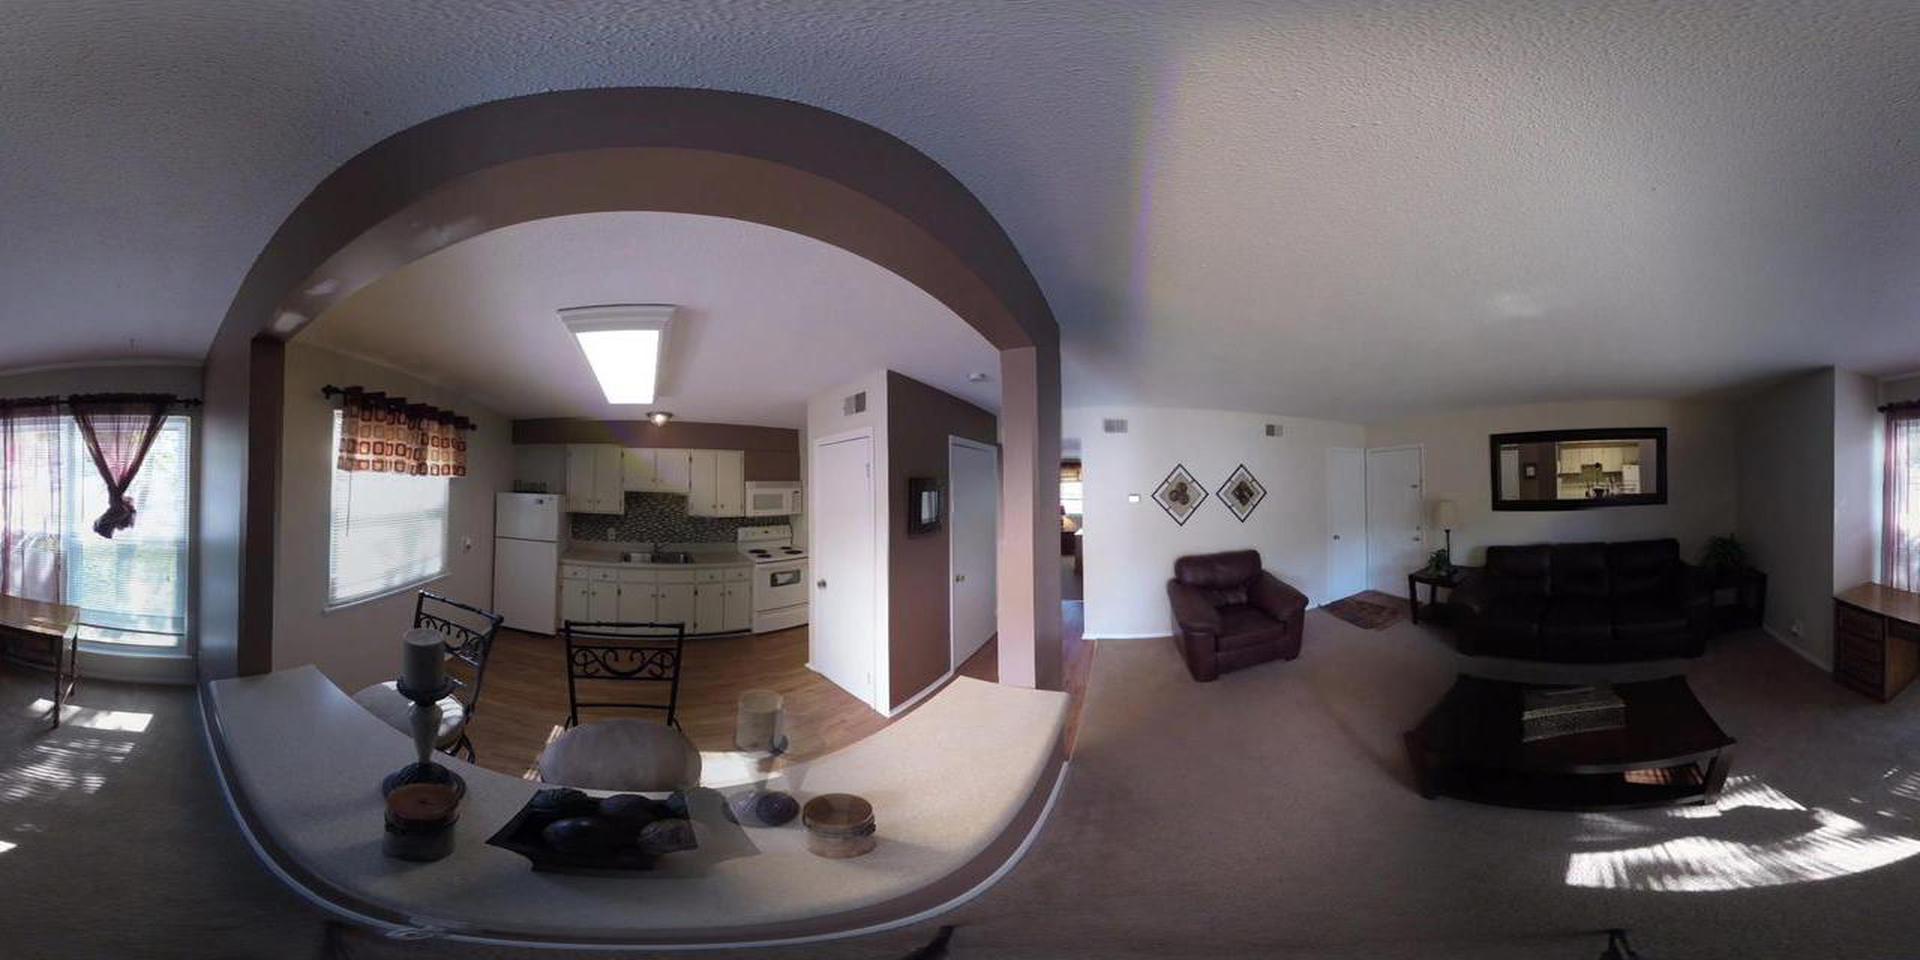
Referred object: the white refrigerator by the kitchen window

Referred object: the white refrigerator

Referred object: the armchair opposite the sofa